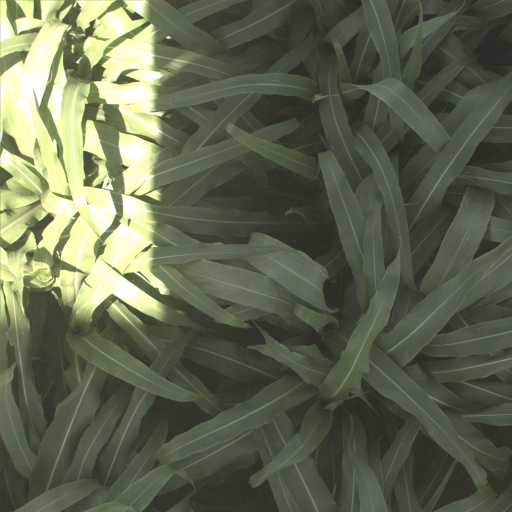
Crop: sorghum